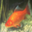
Label: aquarium_fish